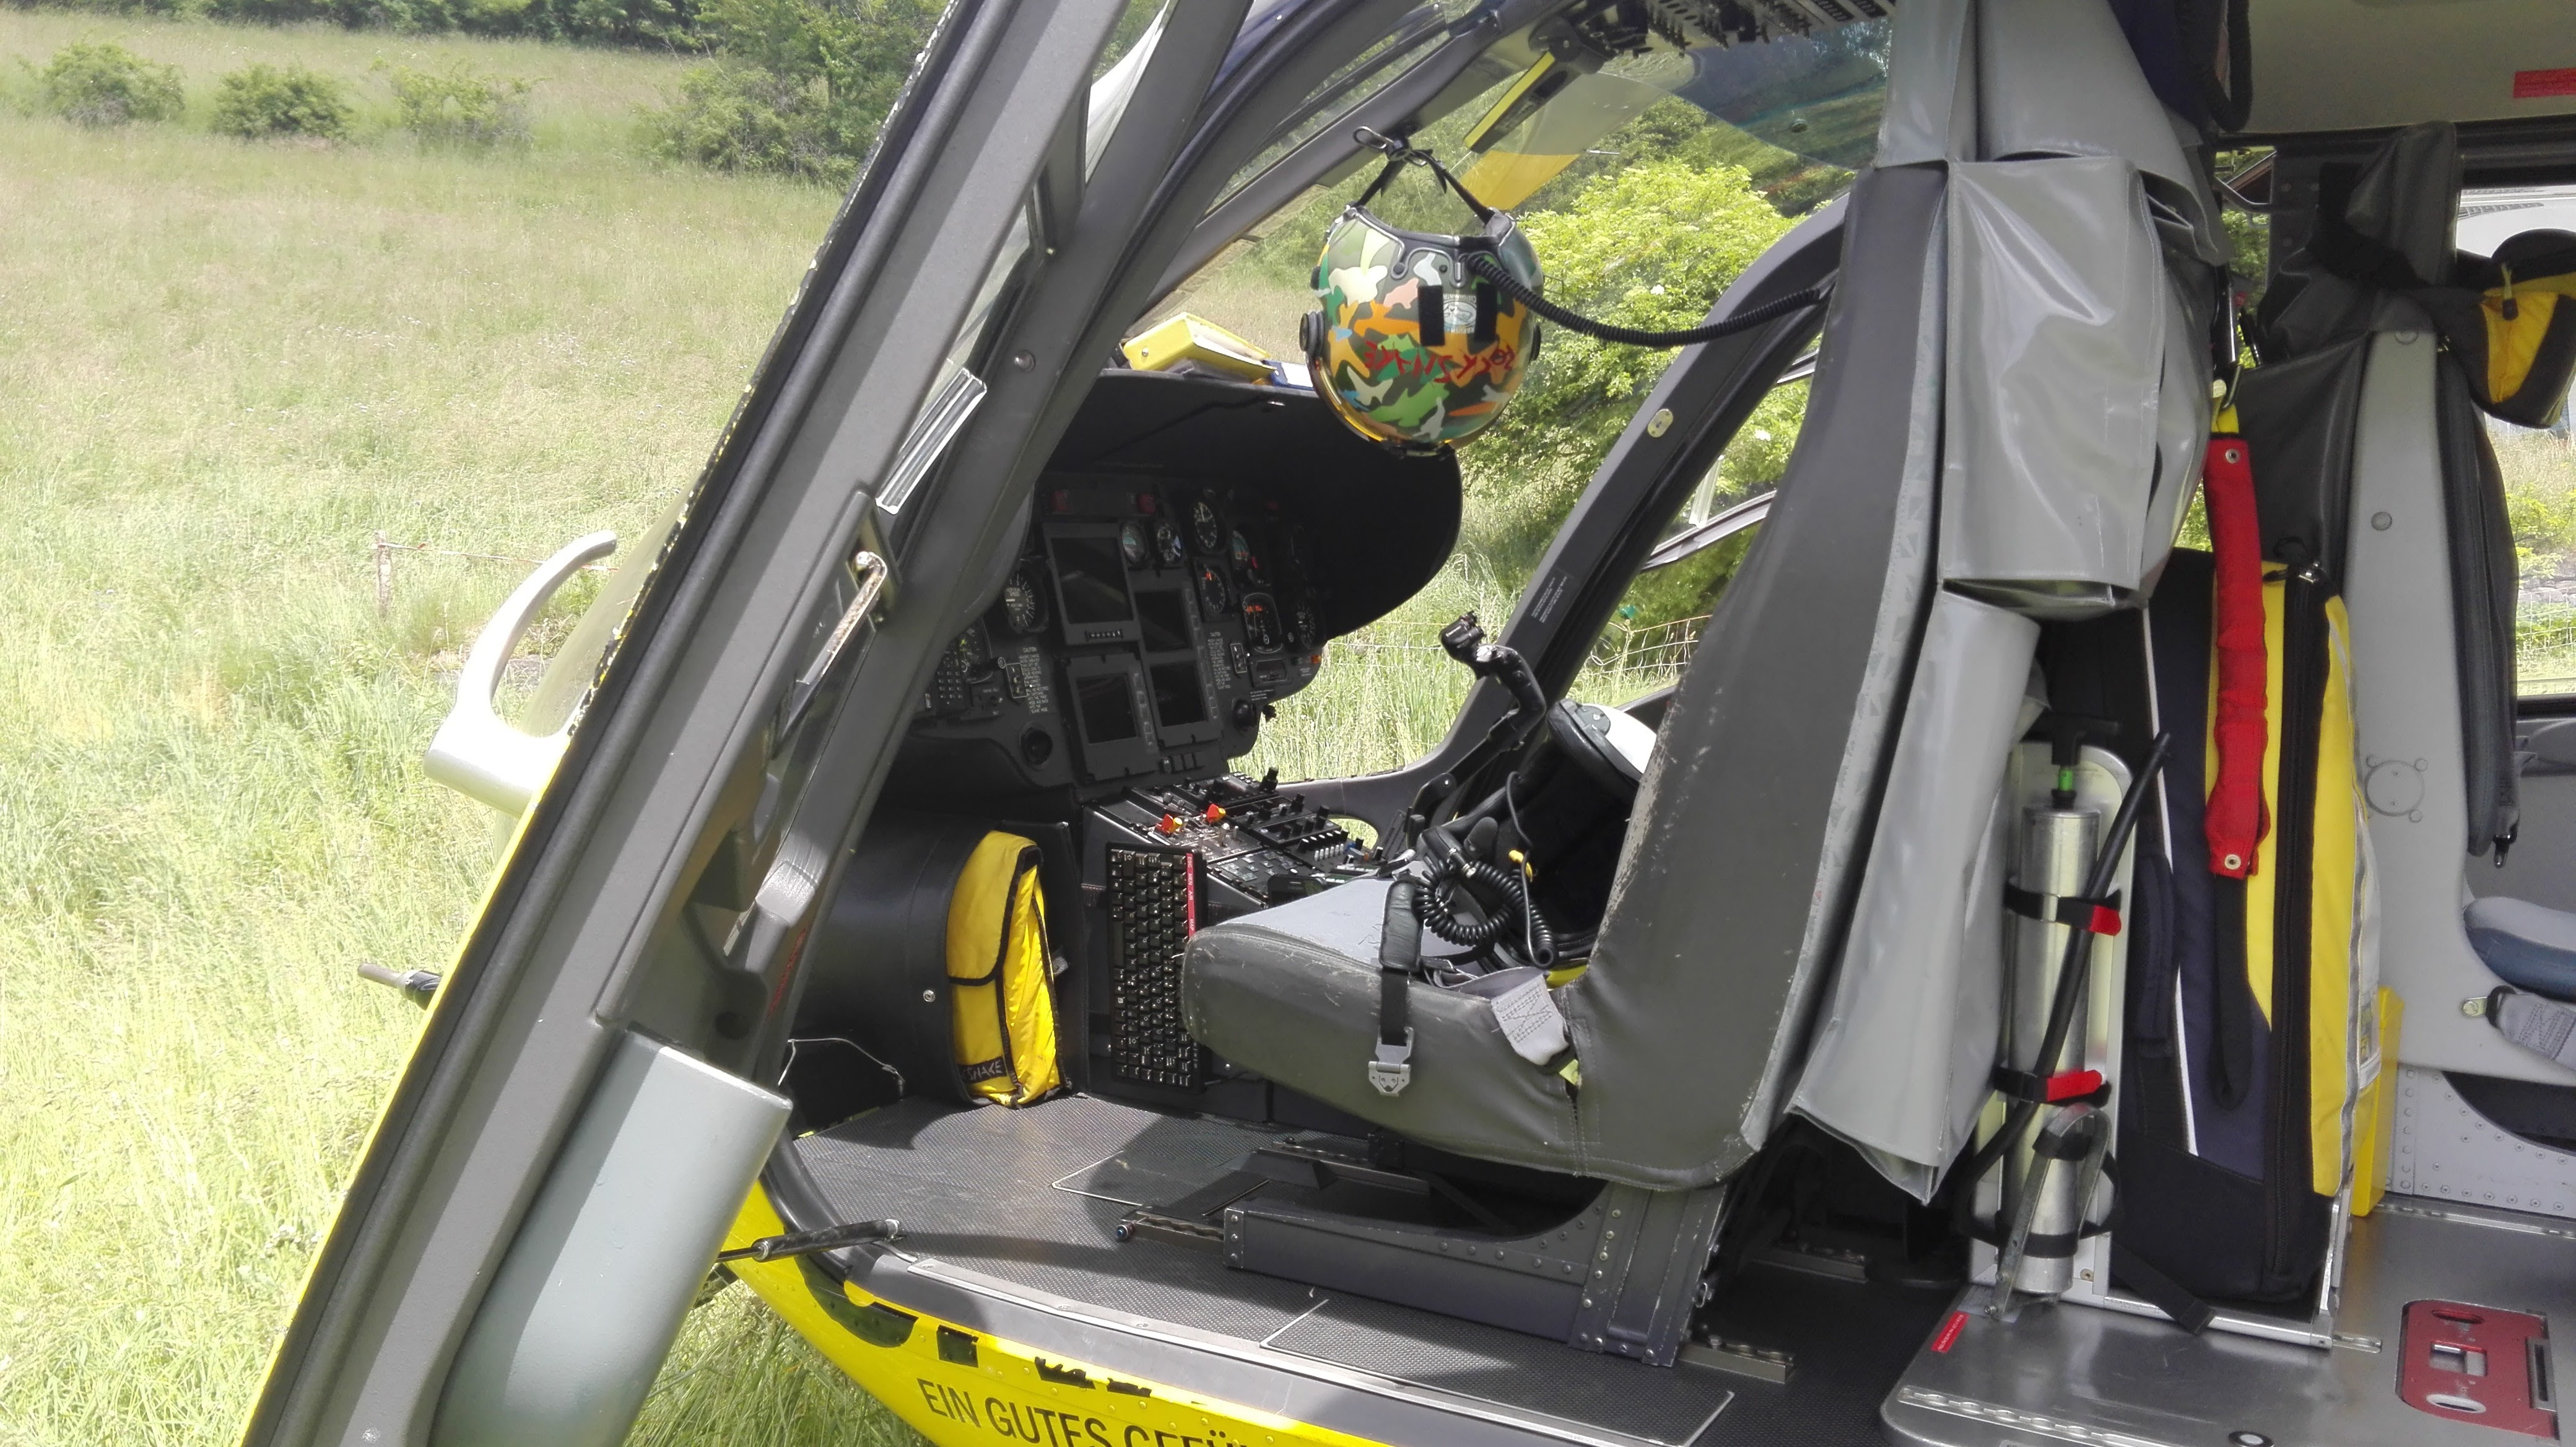
car, window, vehicle, windshield, helicopter, rotor, rescue helicopter, air rescue, ambulance helicopter, mountain rescue, automotive exterior, christophorus